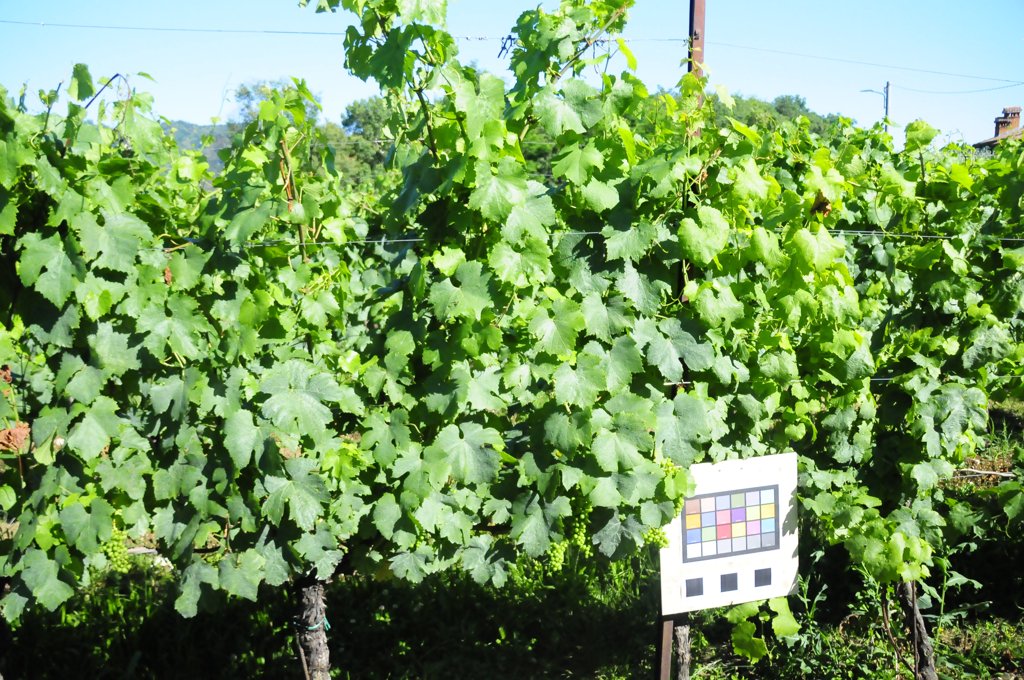
Berries visible: 56
Grape clusters: 2